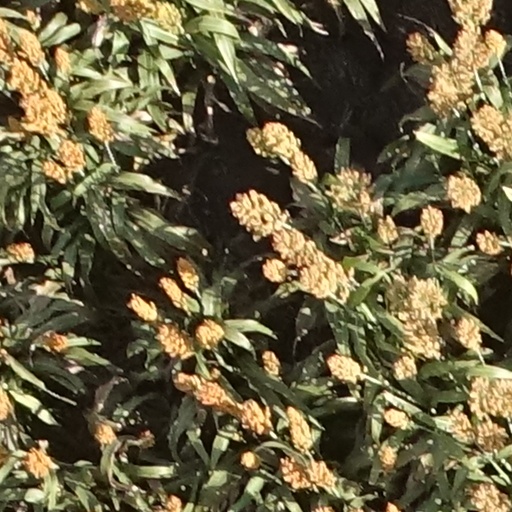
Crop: sorghum